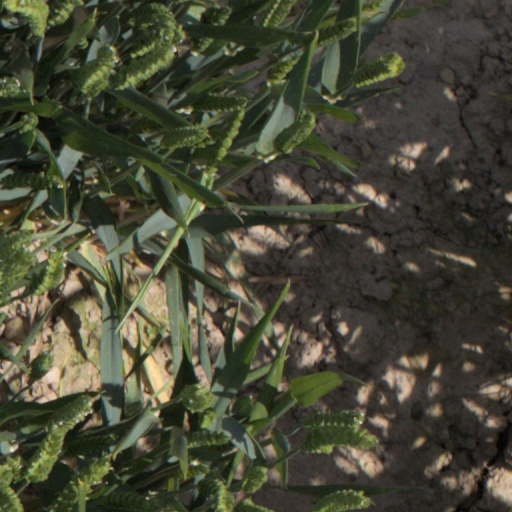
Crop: wheat